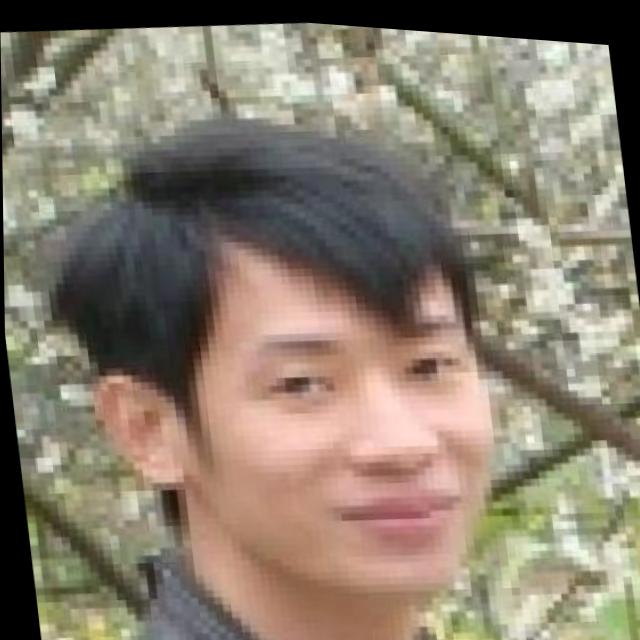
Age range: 21-44